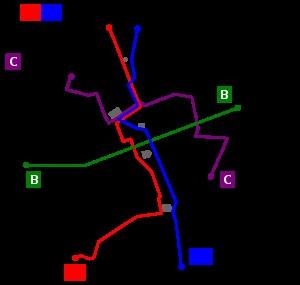
L'ancien tramway de Reims est un ancien réseau de tramway, initialement à traction hippomobile, puis à traction électrique, qui a circulé dans la ville de Reims de 1881 à 1939.